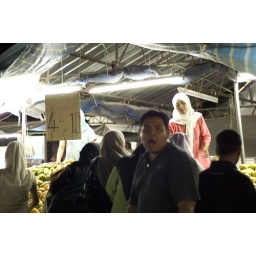
Mango stall.The guy in black shirt was promoting the stall.